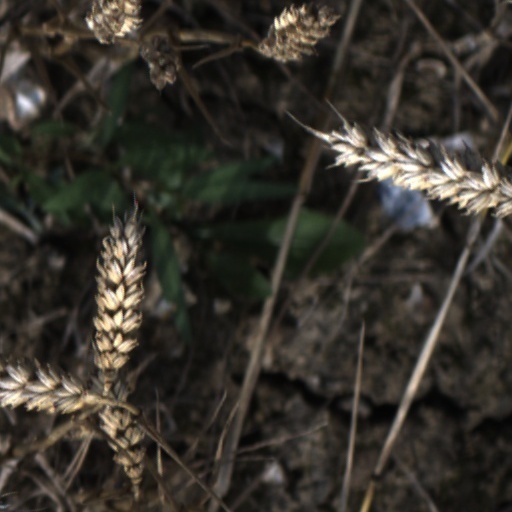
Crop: wheat